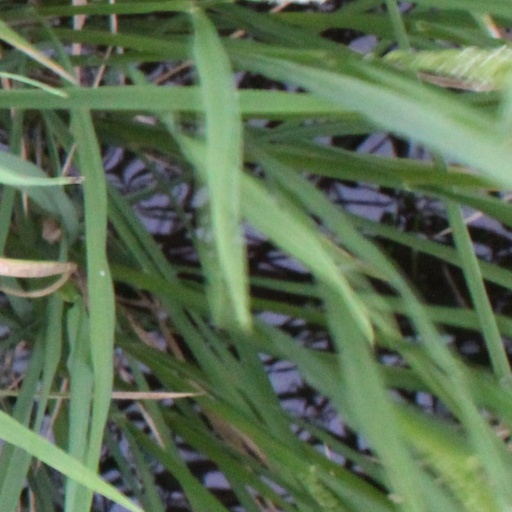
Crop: rice